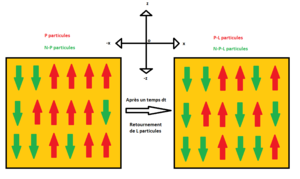
Renversement
Le superparamagnétisme est un comportement des matériaux ferromagnétiques ou ferrimagnétiques de grains de dimensions nanométriques. L’aimantation de ces grains peut se renverser spontanément sous l’influence de la température. Le temps moyen entre deux renversements est appelé temps de relaxation de Néel. En l’absence de champ magnétique appliqué, si le temps de mesure de l’aimantation des grains est beaucoup plus grand que le temps de relaxation de Néel, l'aimantation mesurée est nulle. On dit qu’ils sont dans un état superparamagnétique. Dans cet état, un champ magnétique extérieur peut aimanter les grains, comme dans un matériau paramagnétique. Néanmoins, la susceptibilité magnétique de grains superparamagnétiques est beaucoup plus grande que celle des matériaux paramagnétiques.